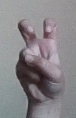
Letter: toot